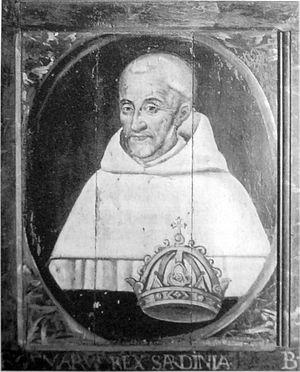
Herbert de Torres, Herbert de Mores ou Herbert de Clairvaux, XIIe siècle, est un moine du Moyen Âge.